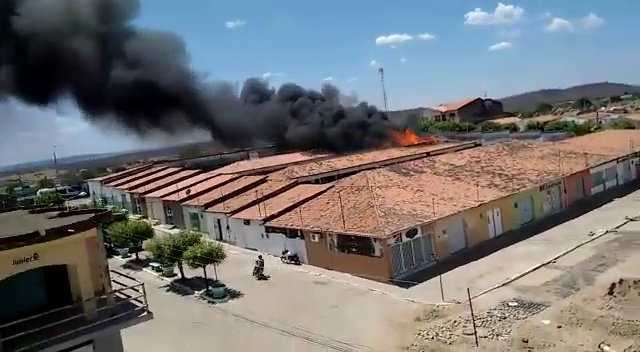
Fire: yes
Smoke: yes